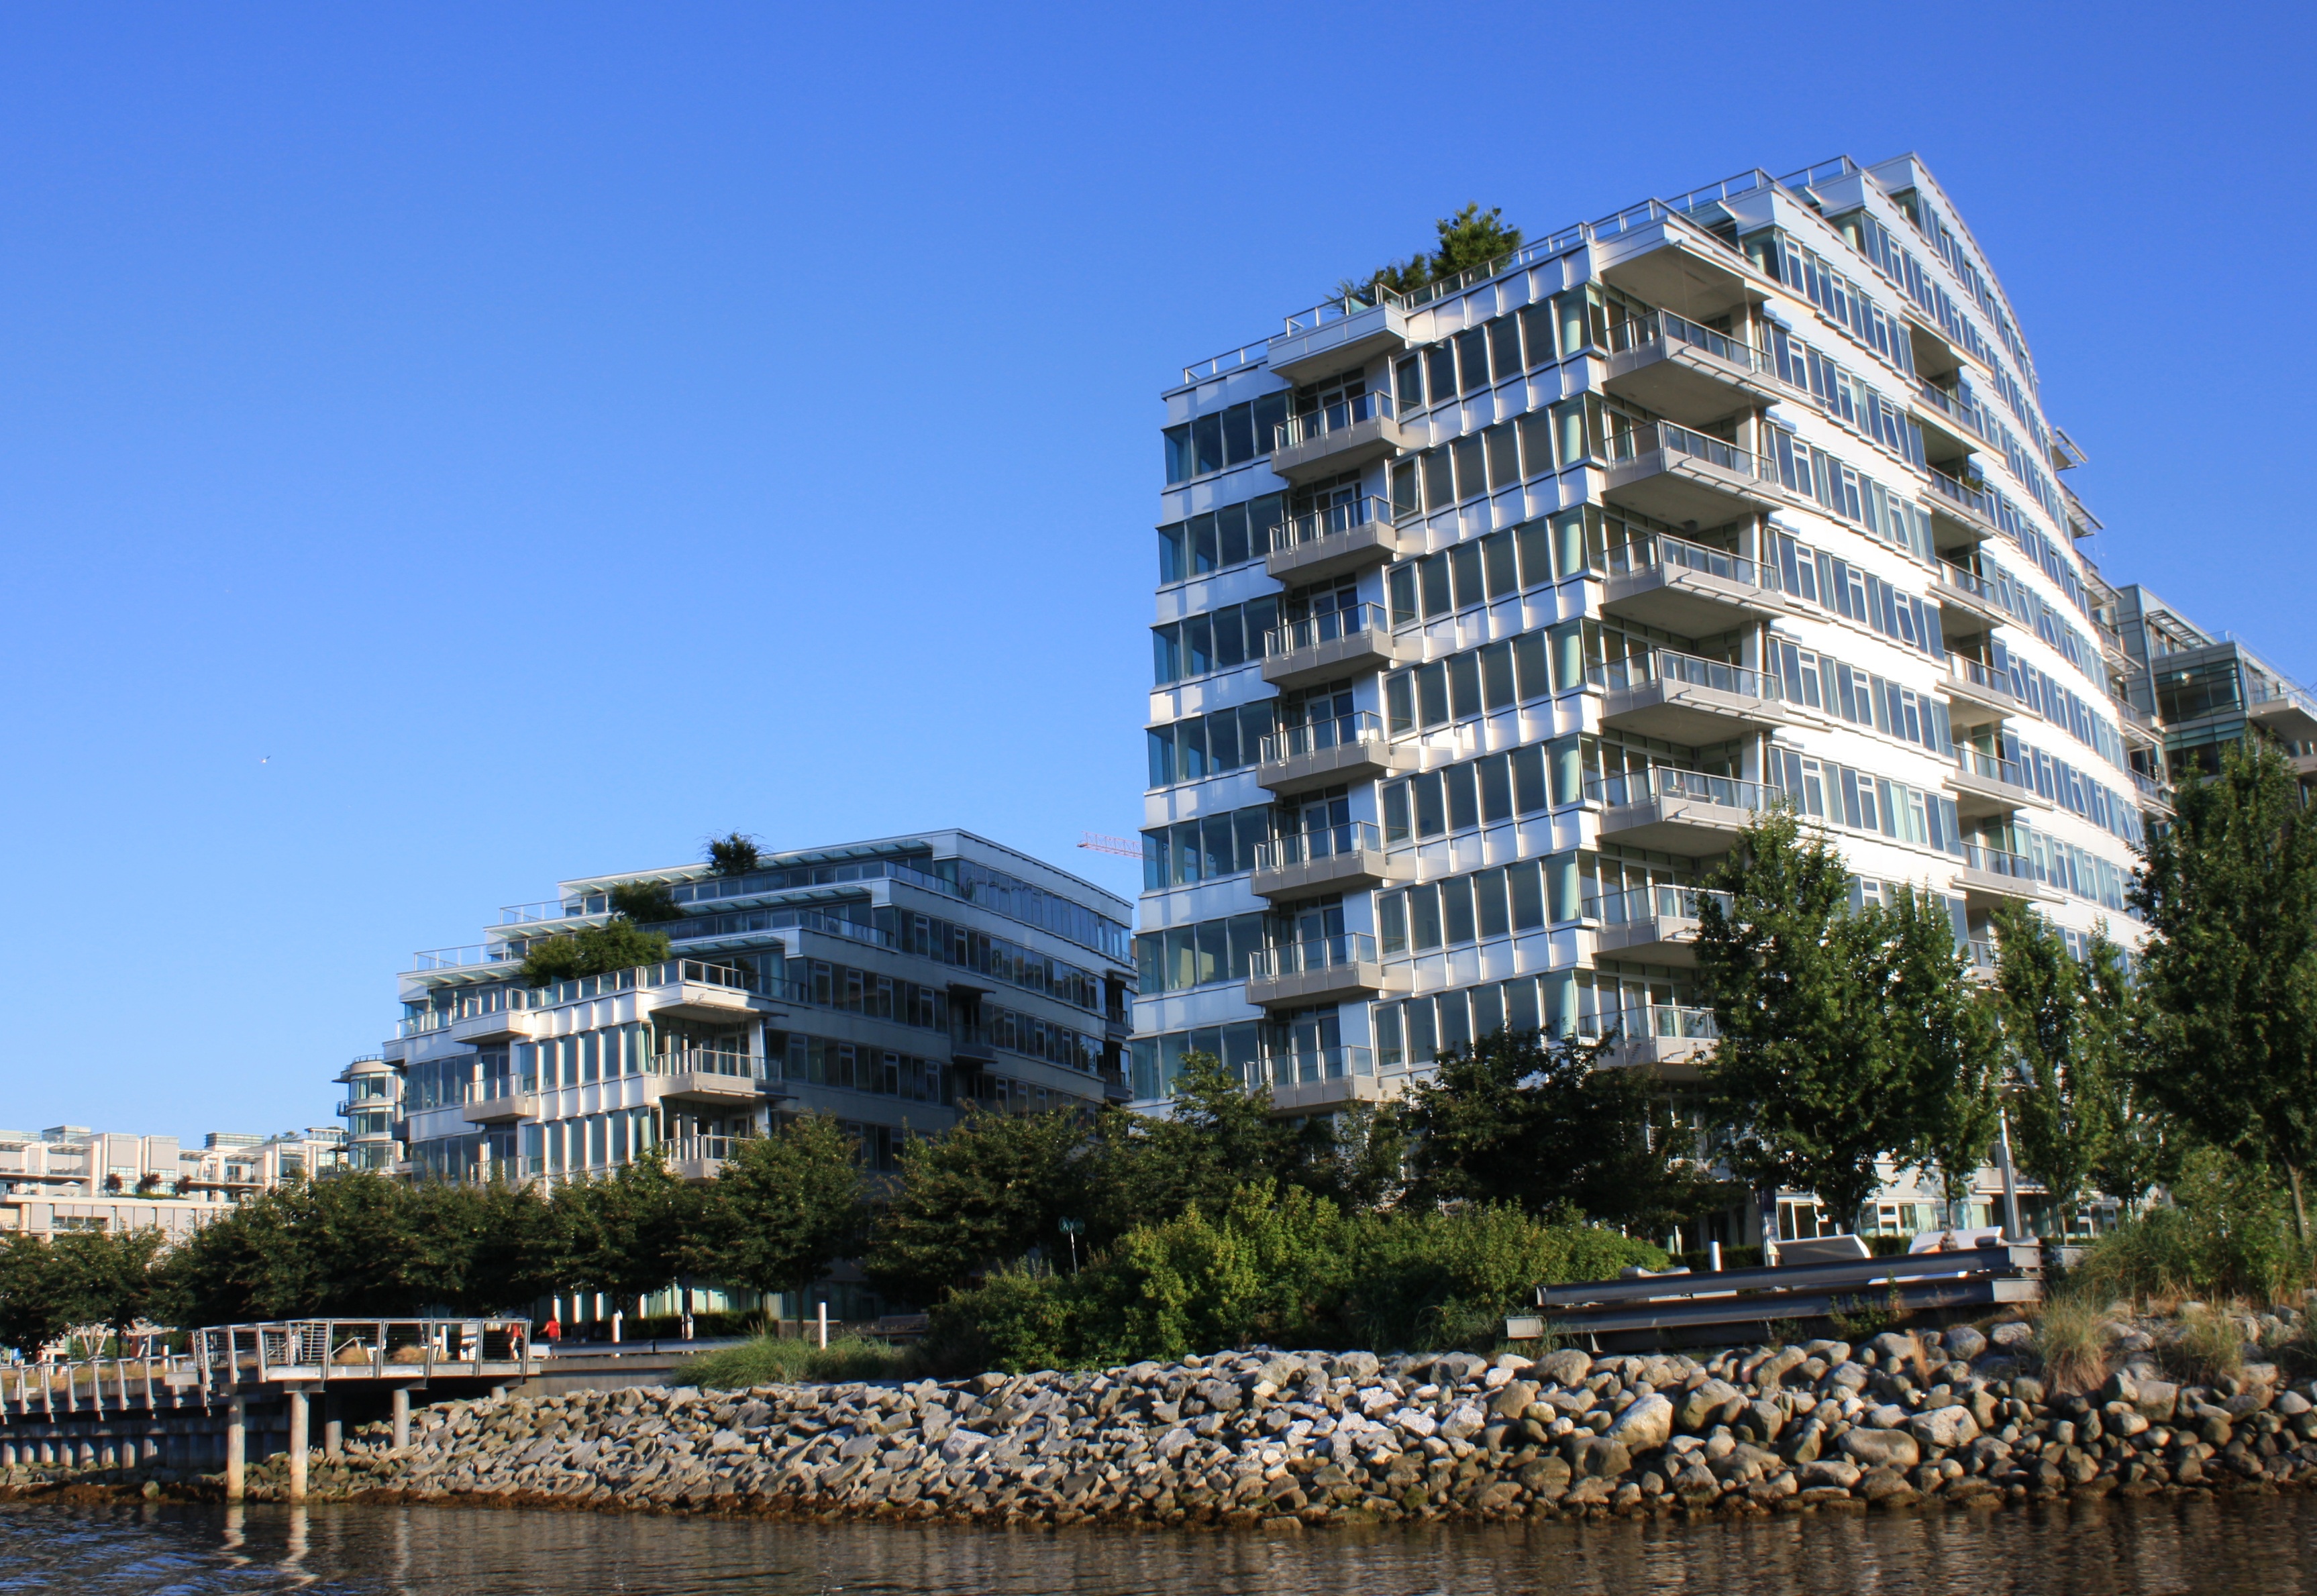
winter, dock, architecture, skyline, building, city, skyscraper, urban, cityscape, village, tower, vancouver, landmark, property, harbour, marina, apartment, tower block, housing, canada, apartments, british, estate, olympic, 2010, columbia, condominium, residential area